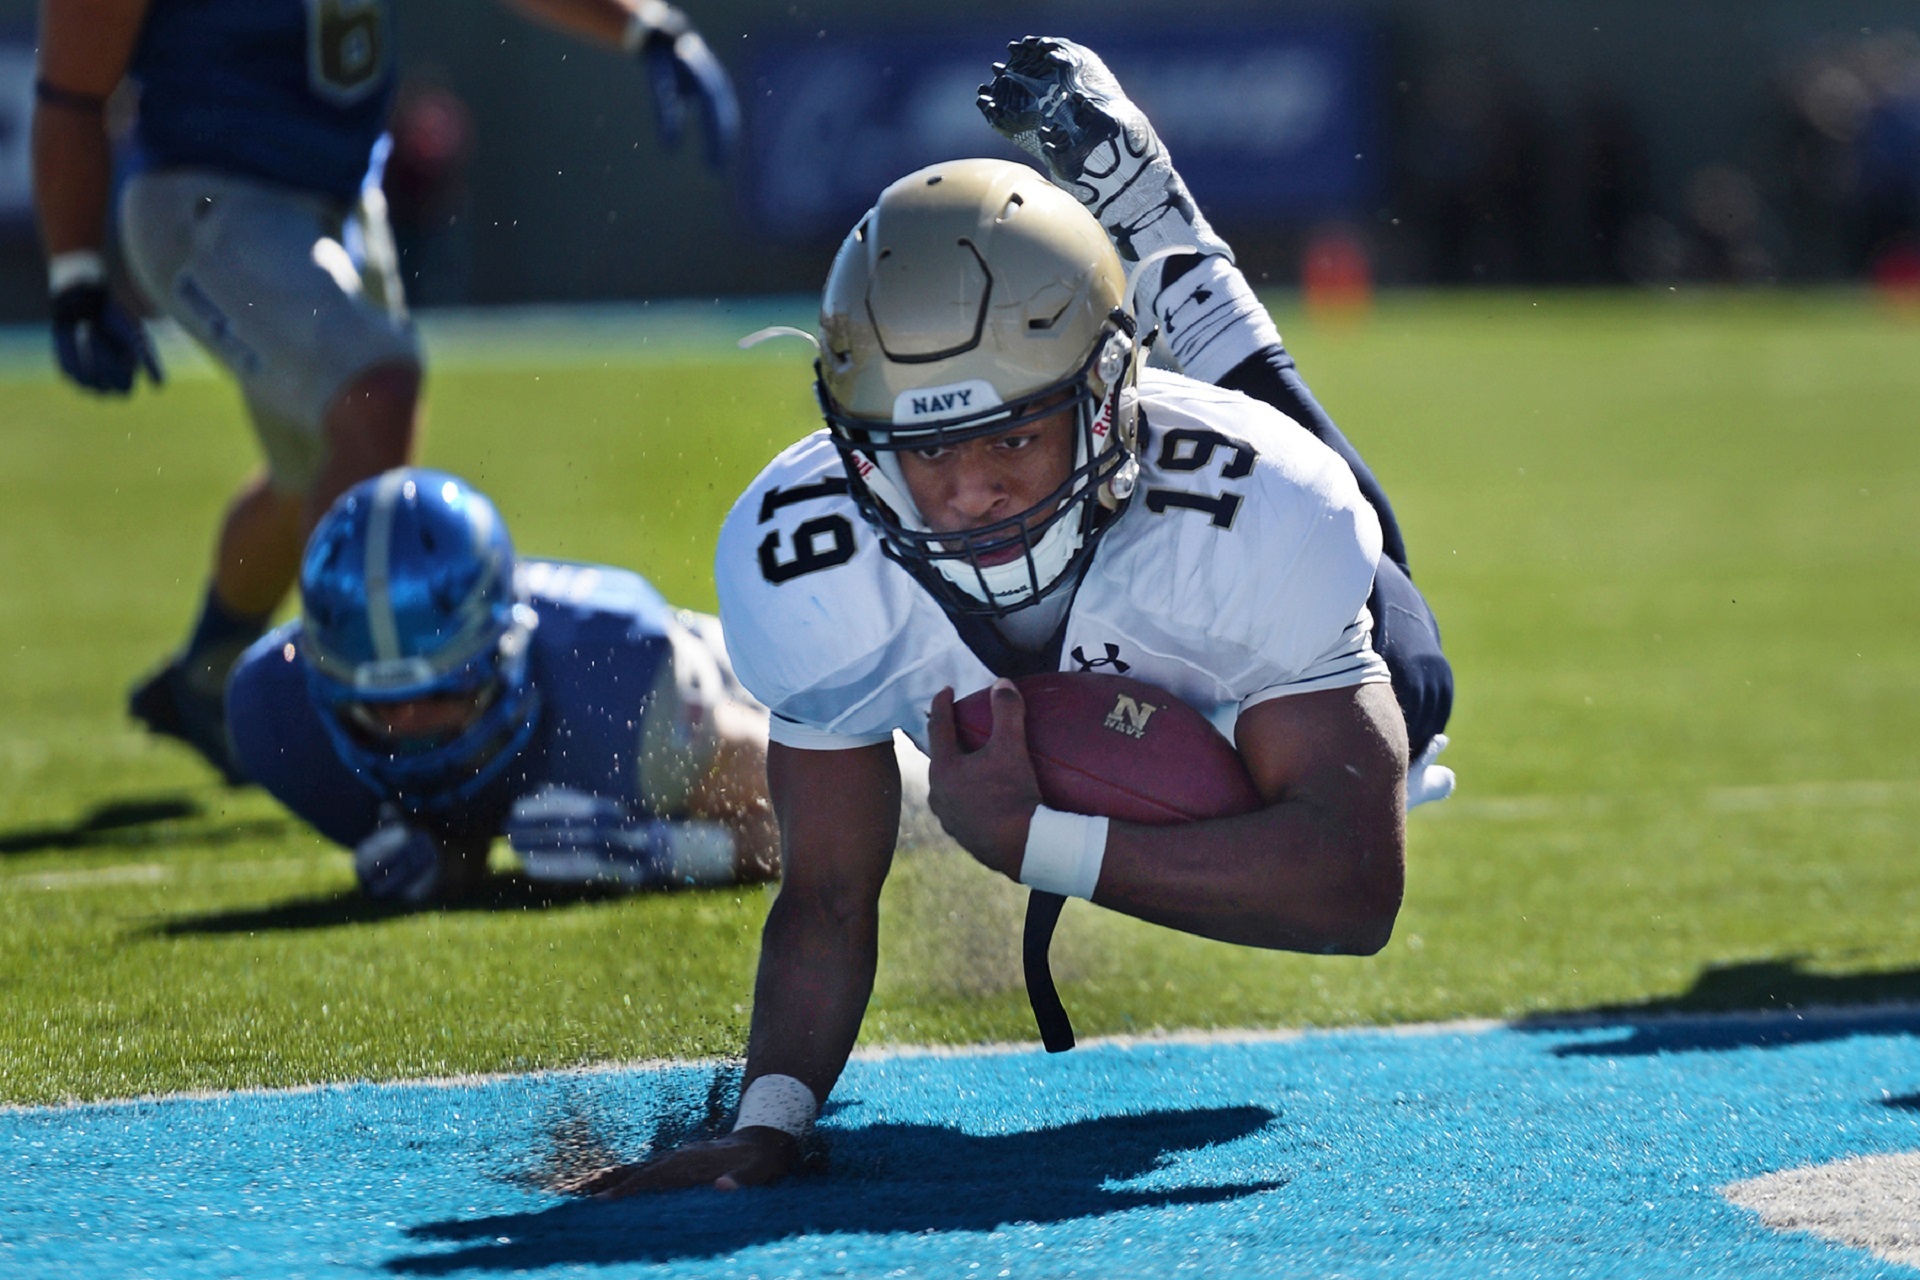
man, people, sport, game, soccer, football, stadium, goal, player, american football, sports, ball, players, athletes, tackle, football player, ball game, super bowl, baseball positions, gridiron football